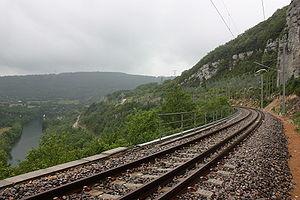
La ligne du Haut-Bugey près de Cize-Bolozon
La ligne de Bourg-en-Bresse à Bellegarde, dite aussi ligne du Haut-Bugey ou ligne des Carpates pour la section de La Cluse à Bellegarde, est une ligne de chemin de fer française qui relie Bourg-en-Bresse à Bellegarde-sur-Valserine via Nantua. Elle s'étend sur 65 kilomètres à travers le massif du Jura, comporte des déclivités de 29 ‰ et des courbes dont le rayon s'abaisse jusqu'à 250 mètres, ce qui rend son exploitation difficile. Elle constitue la ligne 884 000 du réseau ferré national.